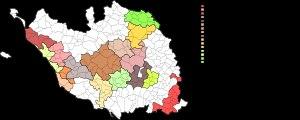
Dans la Vendée, l’histoire du découpage intercommunal se constitue de différentes étapes entre la mise en place des premières formes intercommunales à la fin du XIXᵉ siècle et l’émergence, entre les années 1990 et 2000, de nouvelles structures : les établissements publics de coopération intercommunale à fiscalité propre.